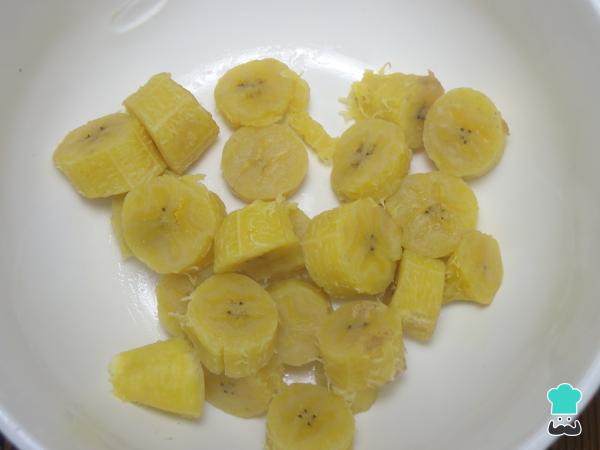
Una vez que estén blandos los plátanos, dejamos que se enfríen por un momento y retiramos la cáscara.